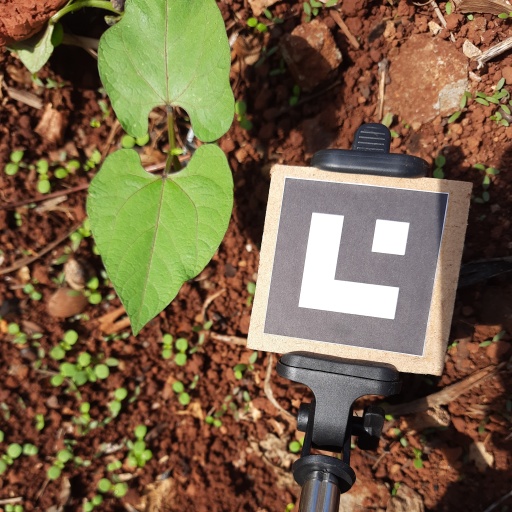
Observations: flat surface, no eating holes, under sunlight